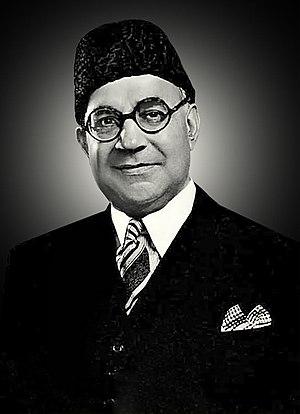
L’Objectives Resolution ou en français la « Résolution des objectifs » est un texte voté par l'Assemblée constituante du Pakistan le 12 mars 1949. Elle entend fixer les valeurs fondamentales du Pakistan dans un contexte où le pays cherche à adopter sa première constitution. Le texte sera repris en tant que préambule dans les divers projets avortés, ainsi que les Constitutions de 1956, 1962 et 1973.
L'Assemblée constituante du Pakistan est l'organe parlementaire placé à la tête du pouvoir législatif du Pakistan au moment de la création de ce pays le 14 août 1947. Chargée de rédiger une constitution, elle a aussi le pouvoir de voter les lois et de contrôler l'action du gouvernement. Durant une période transitoire, le pays reste régi par les lois constitutionnelles issues du Government of India Act de 1935 et de la loi sur l'indépendance indienne de 1947 ; il conserve notamment le statut de dominion britannique jusqu'à la mise en place de la république par la constitution de 1956.